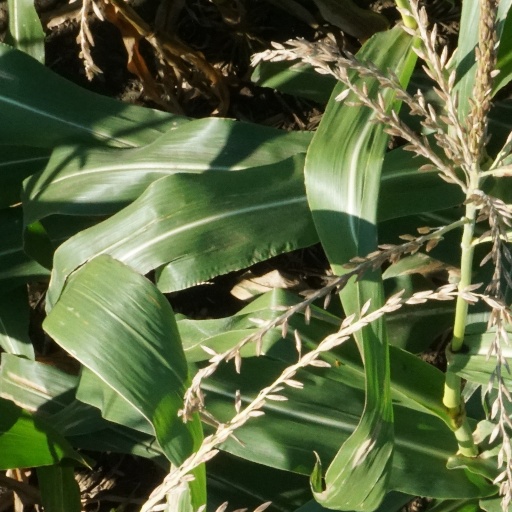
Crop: maize; corn